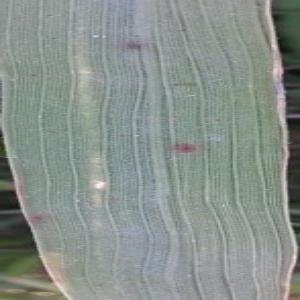
Disease: Brownspot